Naulakha Haar

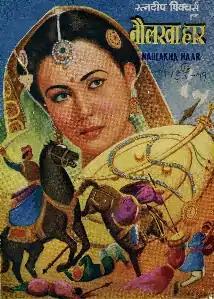
Poster

Naulakha Haar is a 1953 Bollywood drama film produced by Ratnadeep Pictures and directed by Bal Chander Shuckla & Harsukh Bhatt. Bhola Srestha was the music director of this movie.